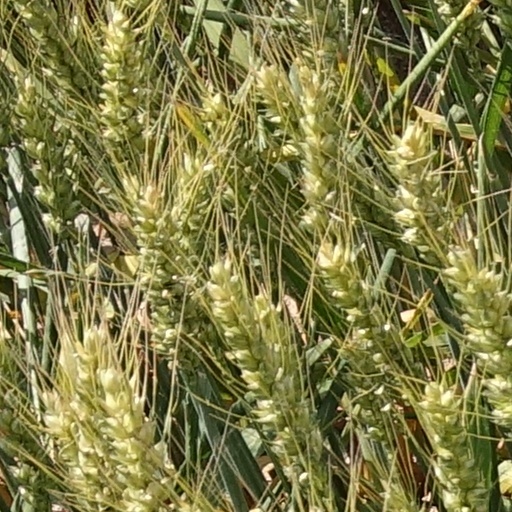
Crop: wheat